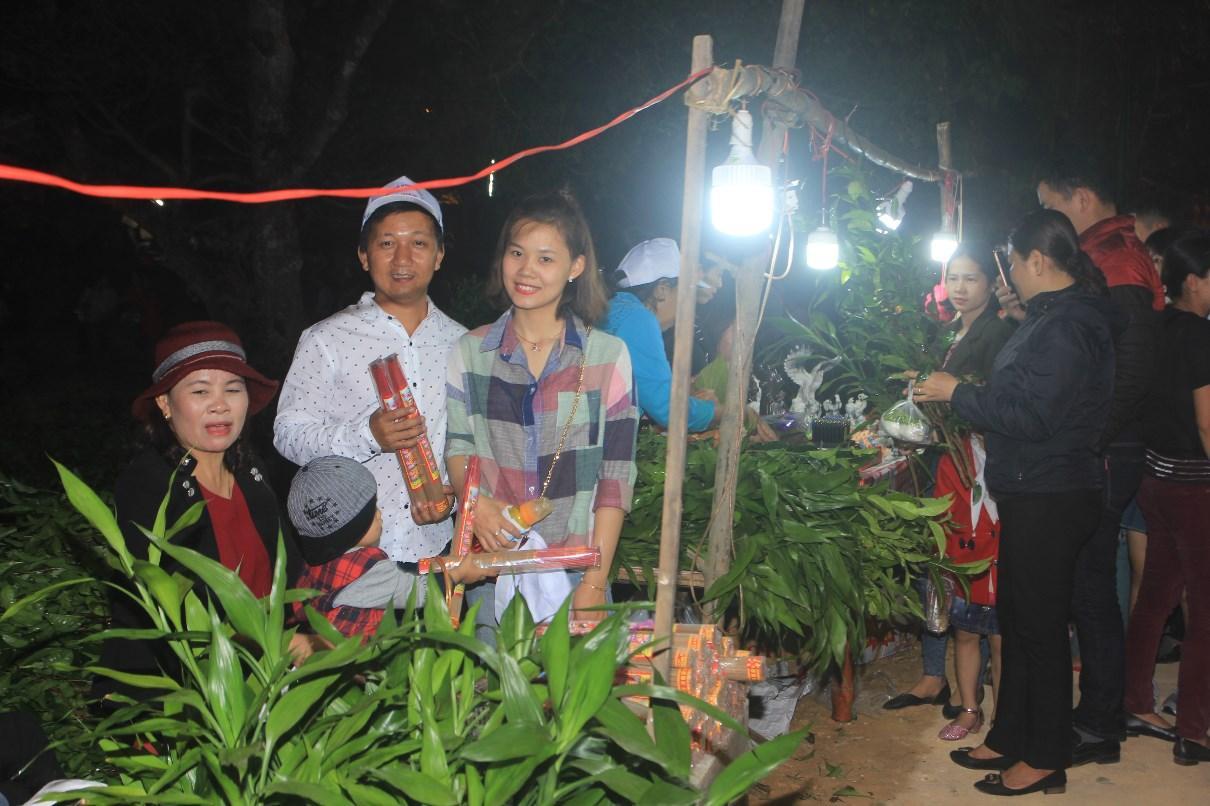
người đàn ông mặc áo trắng đang đứng ở quầy bán nhang